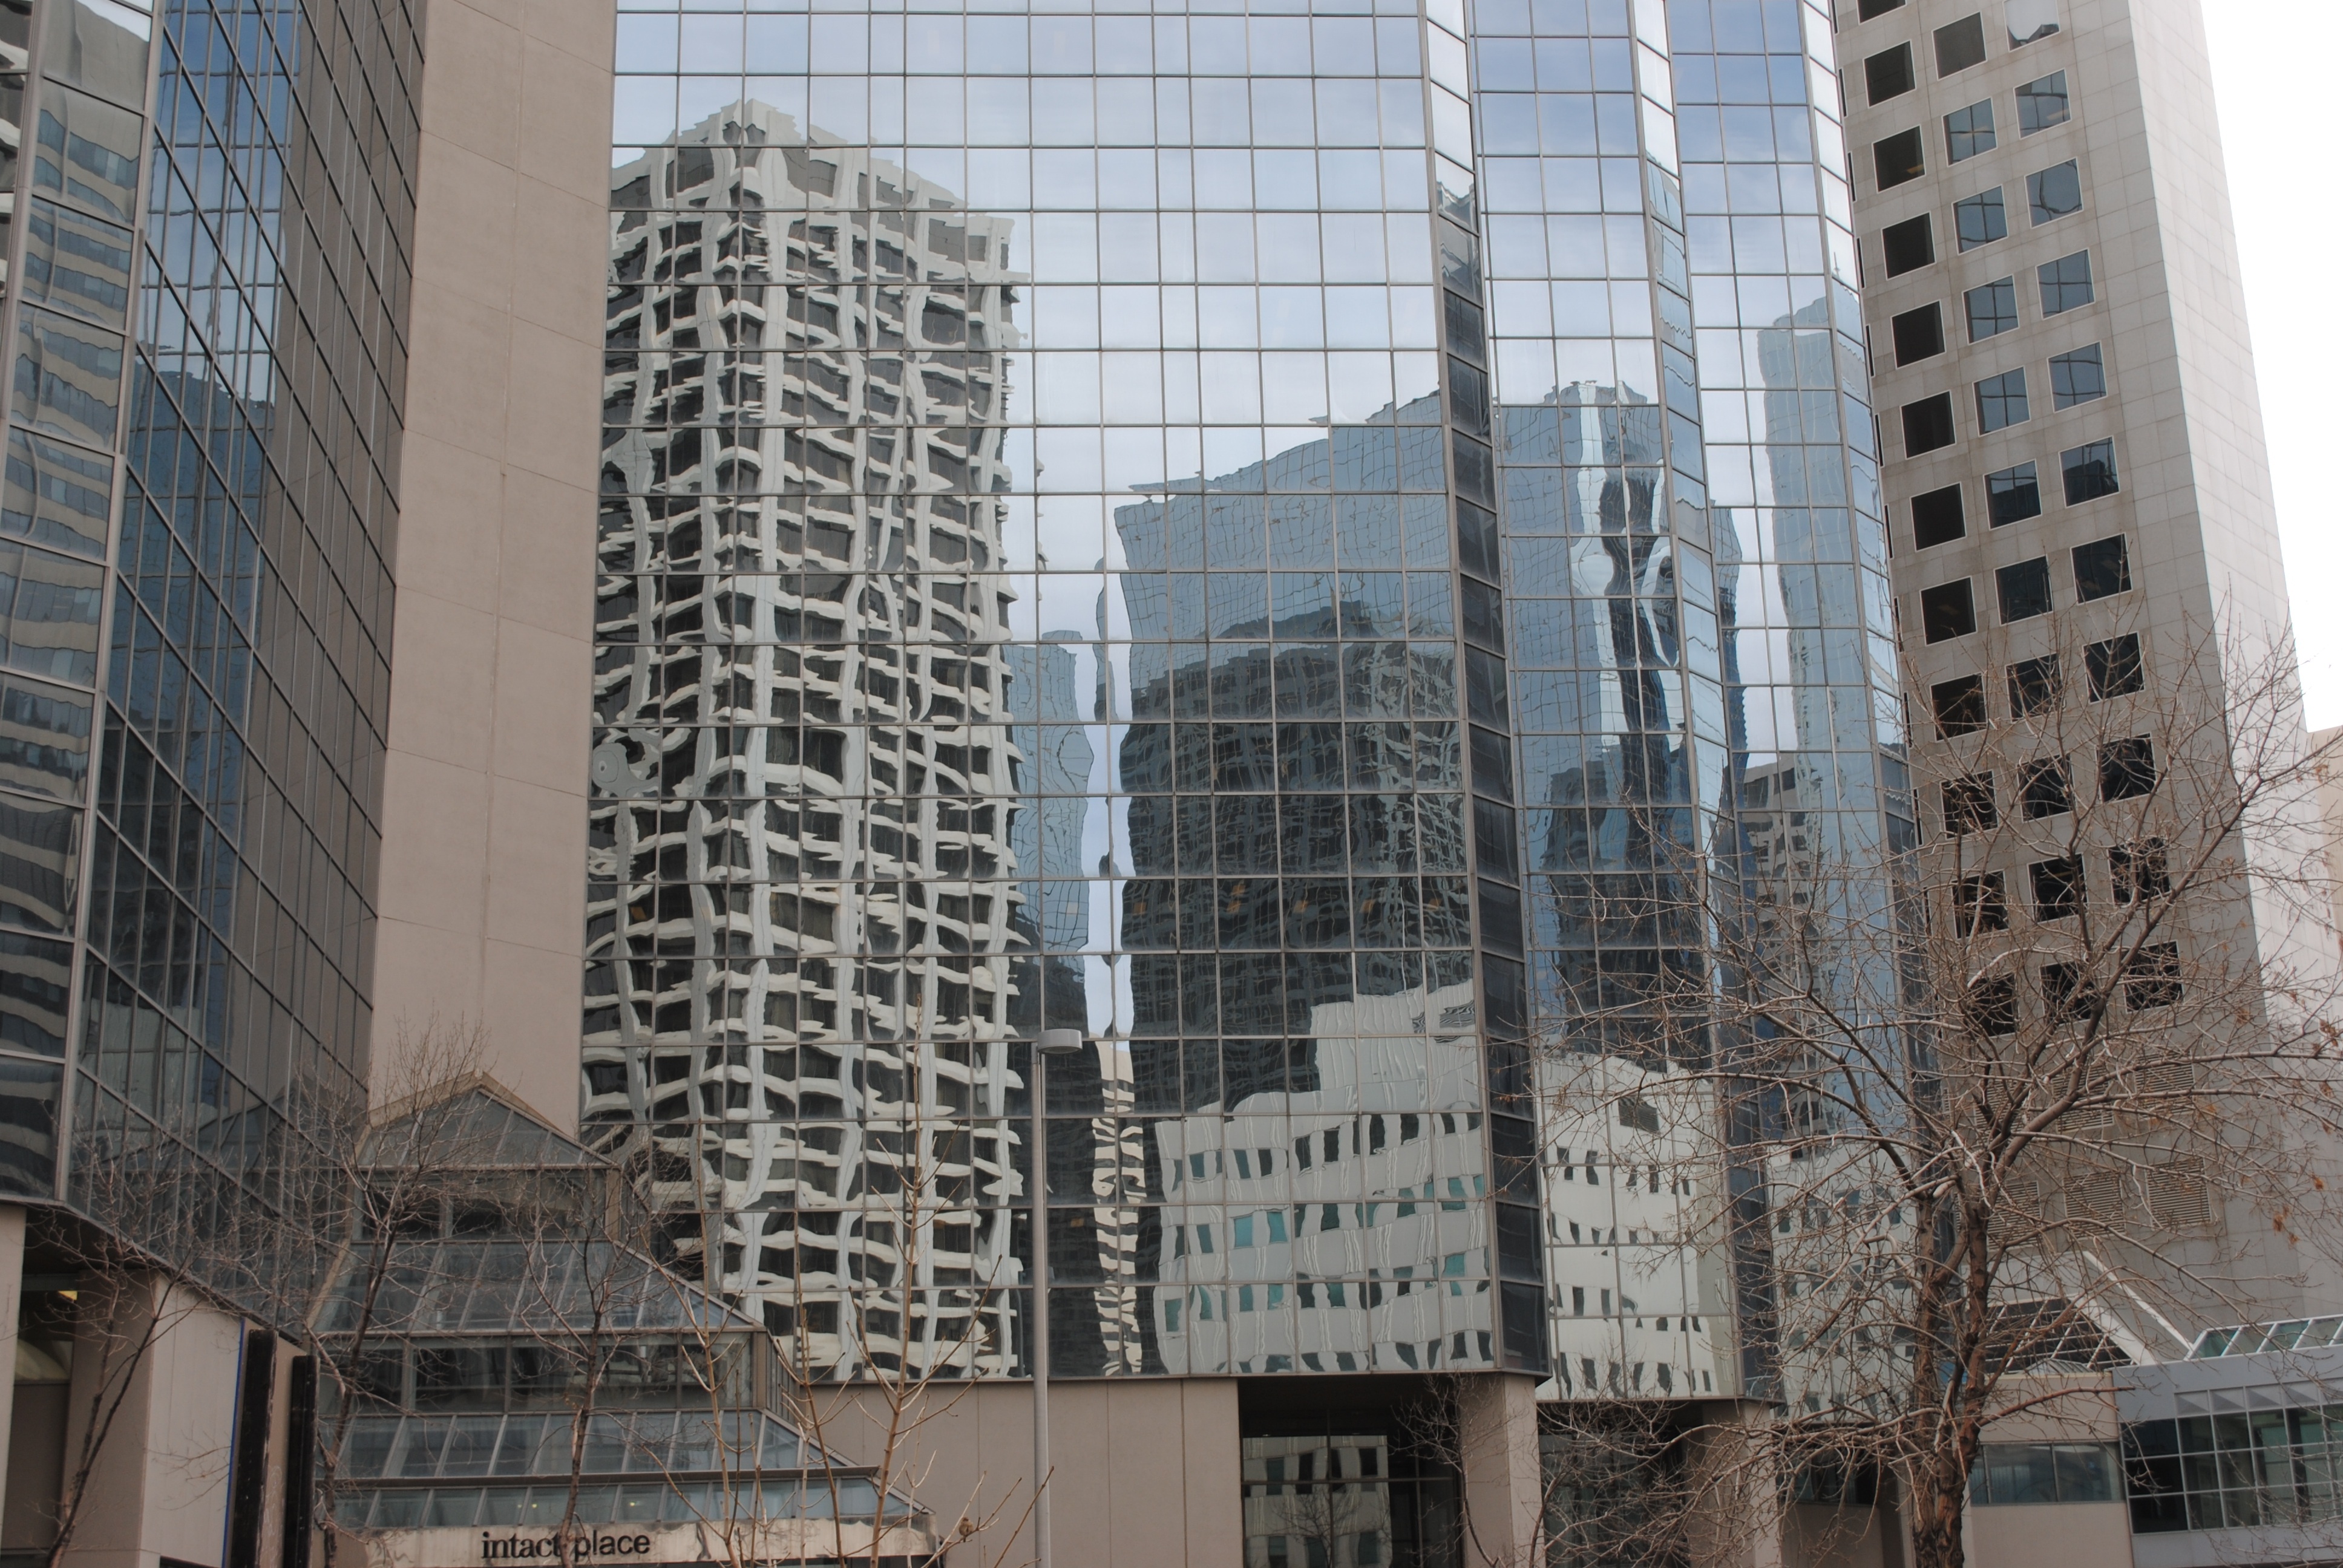
architecture, building, city, skyscraper, downtown, plaza, landmark, facade, tower block, canada, homes, mirror, calgary, metropolis, condominium, neighbourhood, urban area